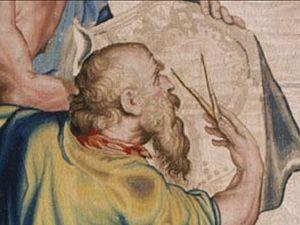
Salomon de Brosse pourrait être l'architecte représenté dans cette tapisserie de Rubens. Thèse soutenue en 1965 par John Coolidge (1913-1995) de l'université d'Harvard, USA. voir A Portrait by Rubens of Salomon de Brosse John Coolidge The Journal of the Society of Architectural Historians, Vol. 24, No. 4 (Dec., 1965)
Salomon de Brosse, né à Verneuil-en-Halatte vers 1565 ou 1571, mort à Paris le 8 décembre 1626, est un architecte français. Il a parfois été nommé, par erreur, « Jacques de Brosse » ou « de Brosses » dans certaines biographies jusqu'à la fin du XIXᵉ siècle.